Belmonte Flats

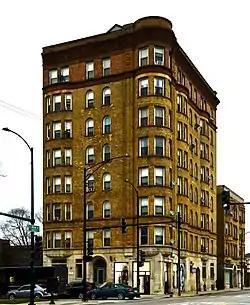

The Belmonte Flats are two connected apartment buildings at the intersection of 43rd Street and King Drive in the Grand Boulevard community area of Chicago, Illinois. The older and taller of the two buildings was built in 1893, while the other building opened in 1896. The Grand Boulevard area was popular with affluent Chicagoans at the time, and apartments like the Belmonte Flats served as luxury apartment housing for these residents. Chicago architecture firm Patton & Fisher designed the apartments; both buildings have matching Chicago school designs with Queen Anne and Richardsonian Romanesque elements. The buildings both feature brick exteriors with limestone bases and terra cotta cornices, and the taller building has a turret at its corner. The interior features extensive detailing typical of luxury housing, including ornamental moldings and brackets and a mosaic tile floor in the lobby.